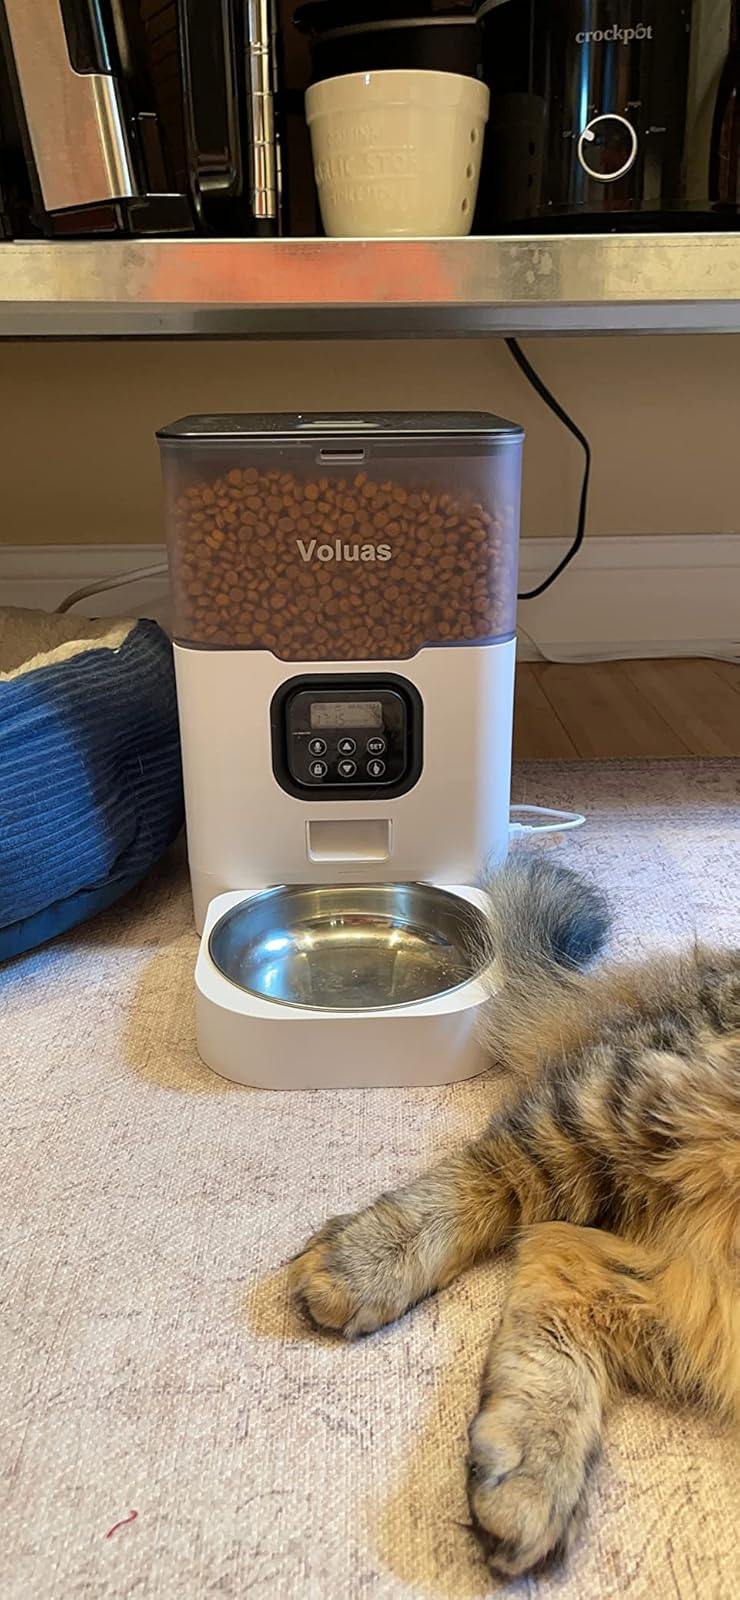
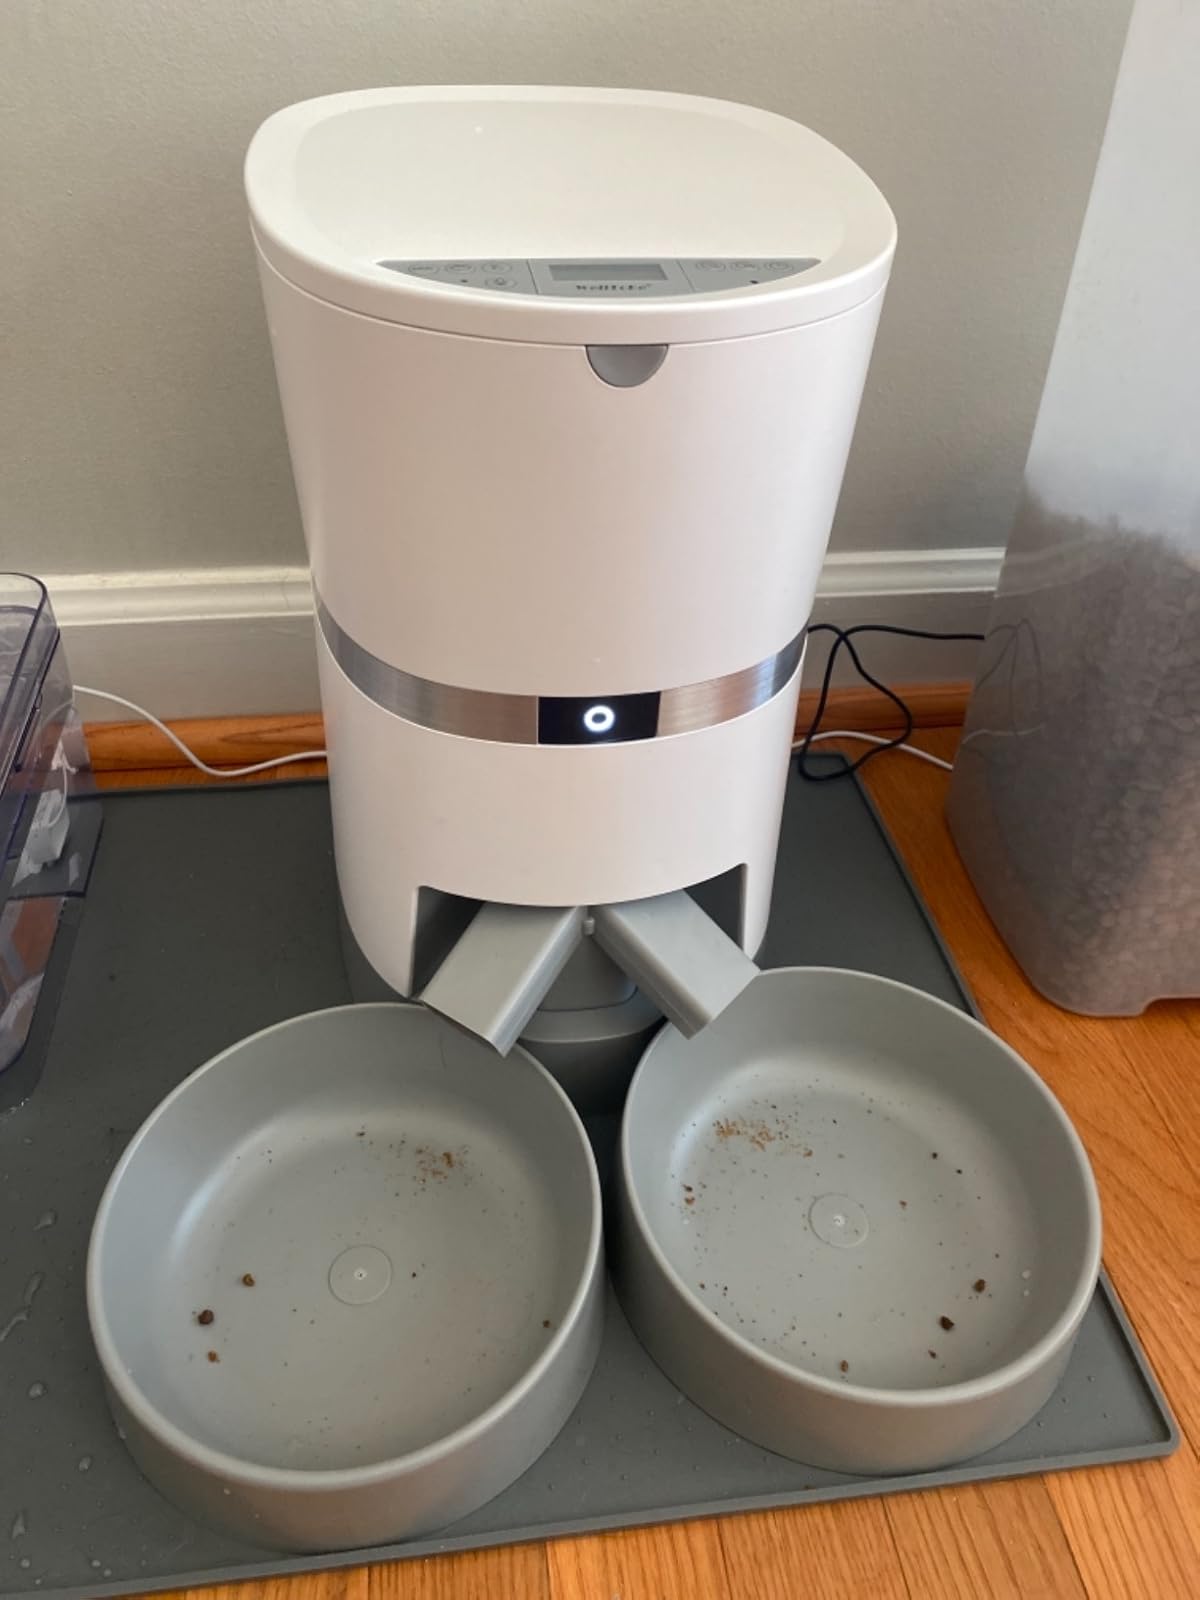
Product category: items_feeder
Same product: no